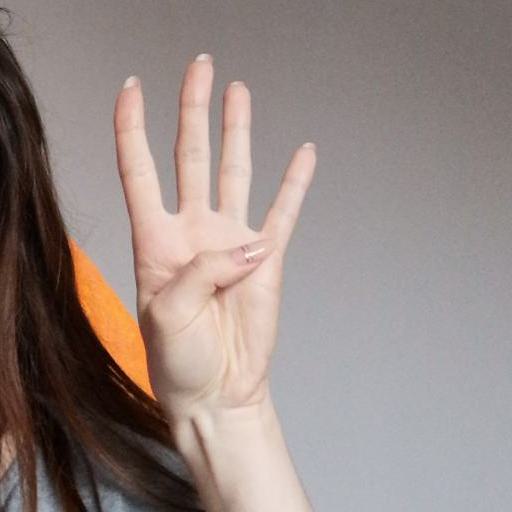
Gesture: four